Anders Bjørnstad

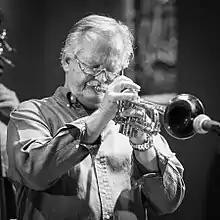
Anders Bjørnstad at Oslo Domkirke during the 2017 Oslo Jazzfestival

Bjørnstad played at jam sessions in Drammen when he was 11 years of age, and between 1960-65 was a member of Papa Dennis Jazzband, first prize winner in the tradband class at amateur Norwegian Championship of Jazz in 1963 and there after he played at the 1964 Kongsberg Jazzfestival.